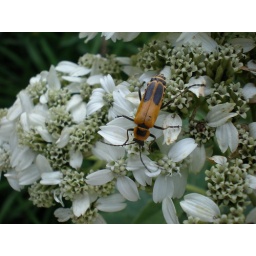
orange and black Milkweed Bug on white blooms of Verbesina virginica (tickweed) beside Mom's storage shed